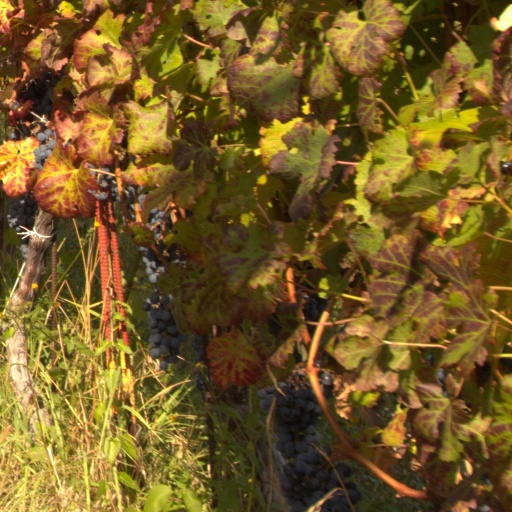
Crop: grape